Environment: real
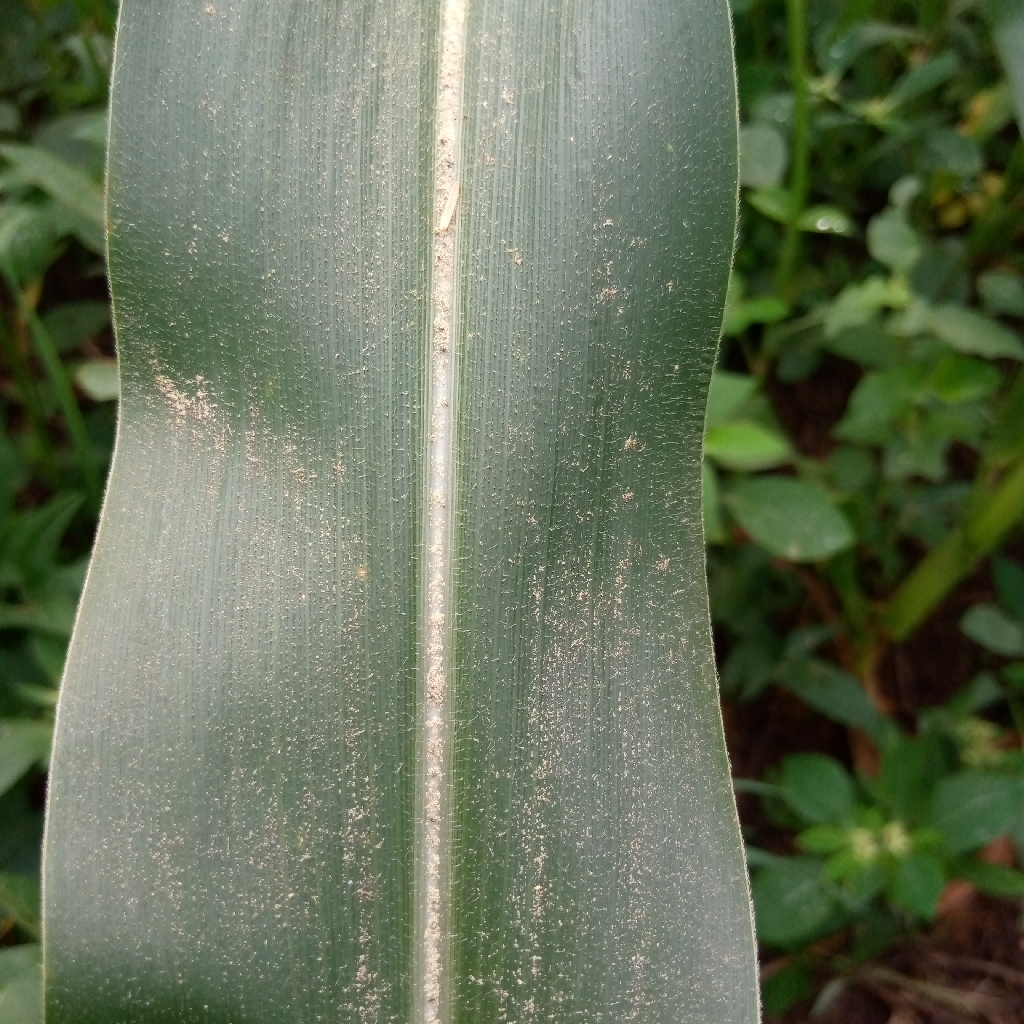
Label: healthy